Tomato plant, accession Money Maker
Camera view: bottom (45 deg); turntable rotation: 0 degrees
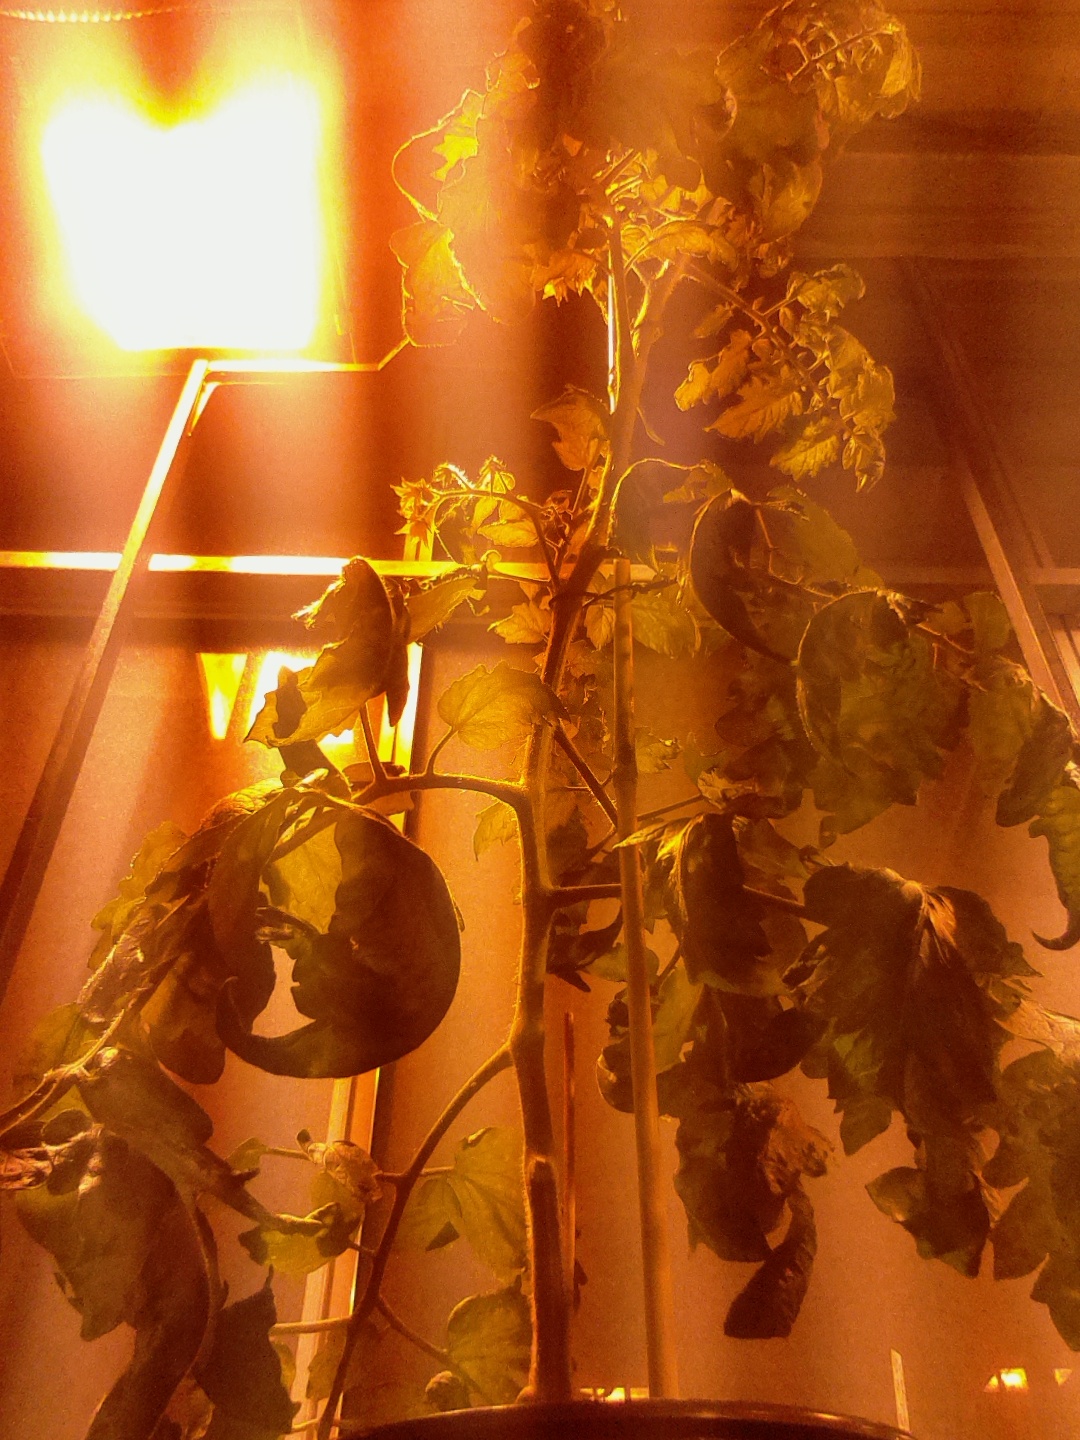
BBCH growth stage 69: End of flowering, 90%-100% of flowers open, more petals falling